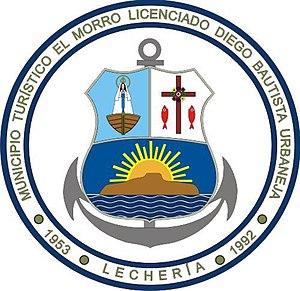
Diego Bautista Urbaneja est l'une des 21 municipalités de l'État d'Anzoátegui au Venezuela. Son chef-lieu est Lechería. En 2011, la population s'élève à 37 829 habitants.